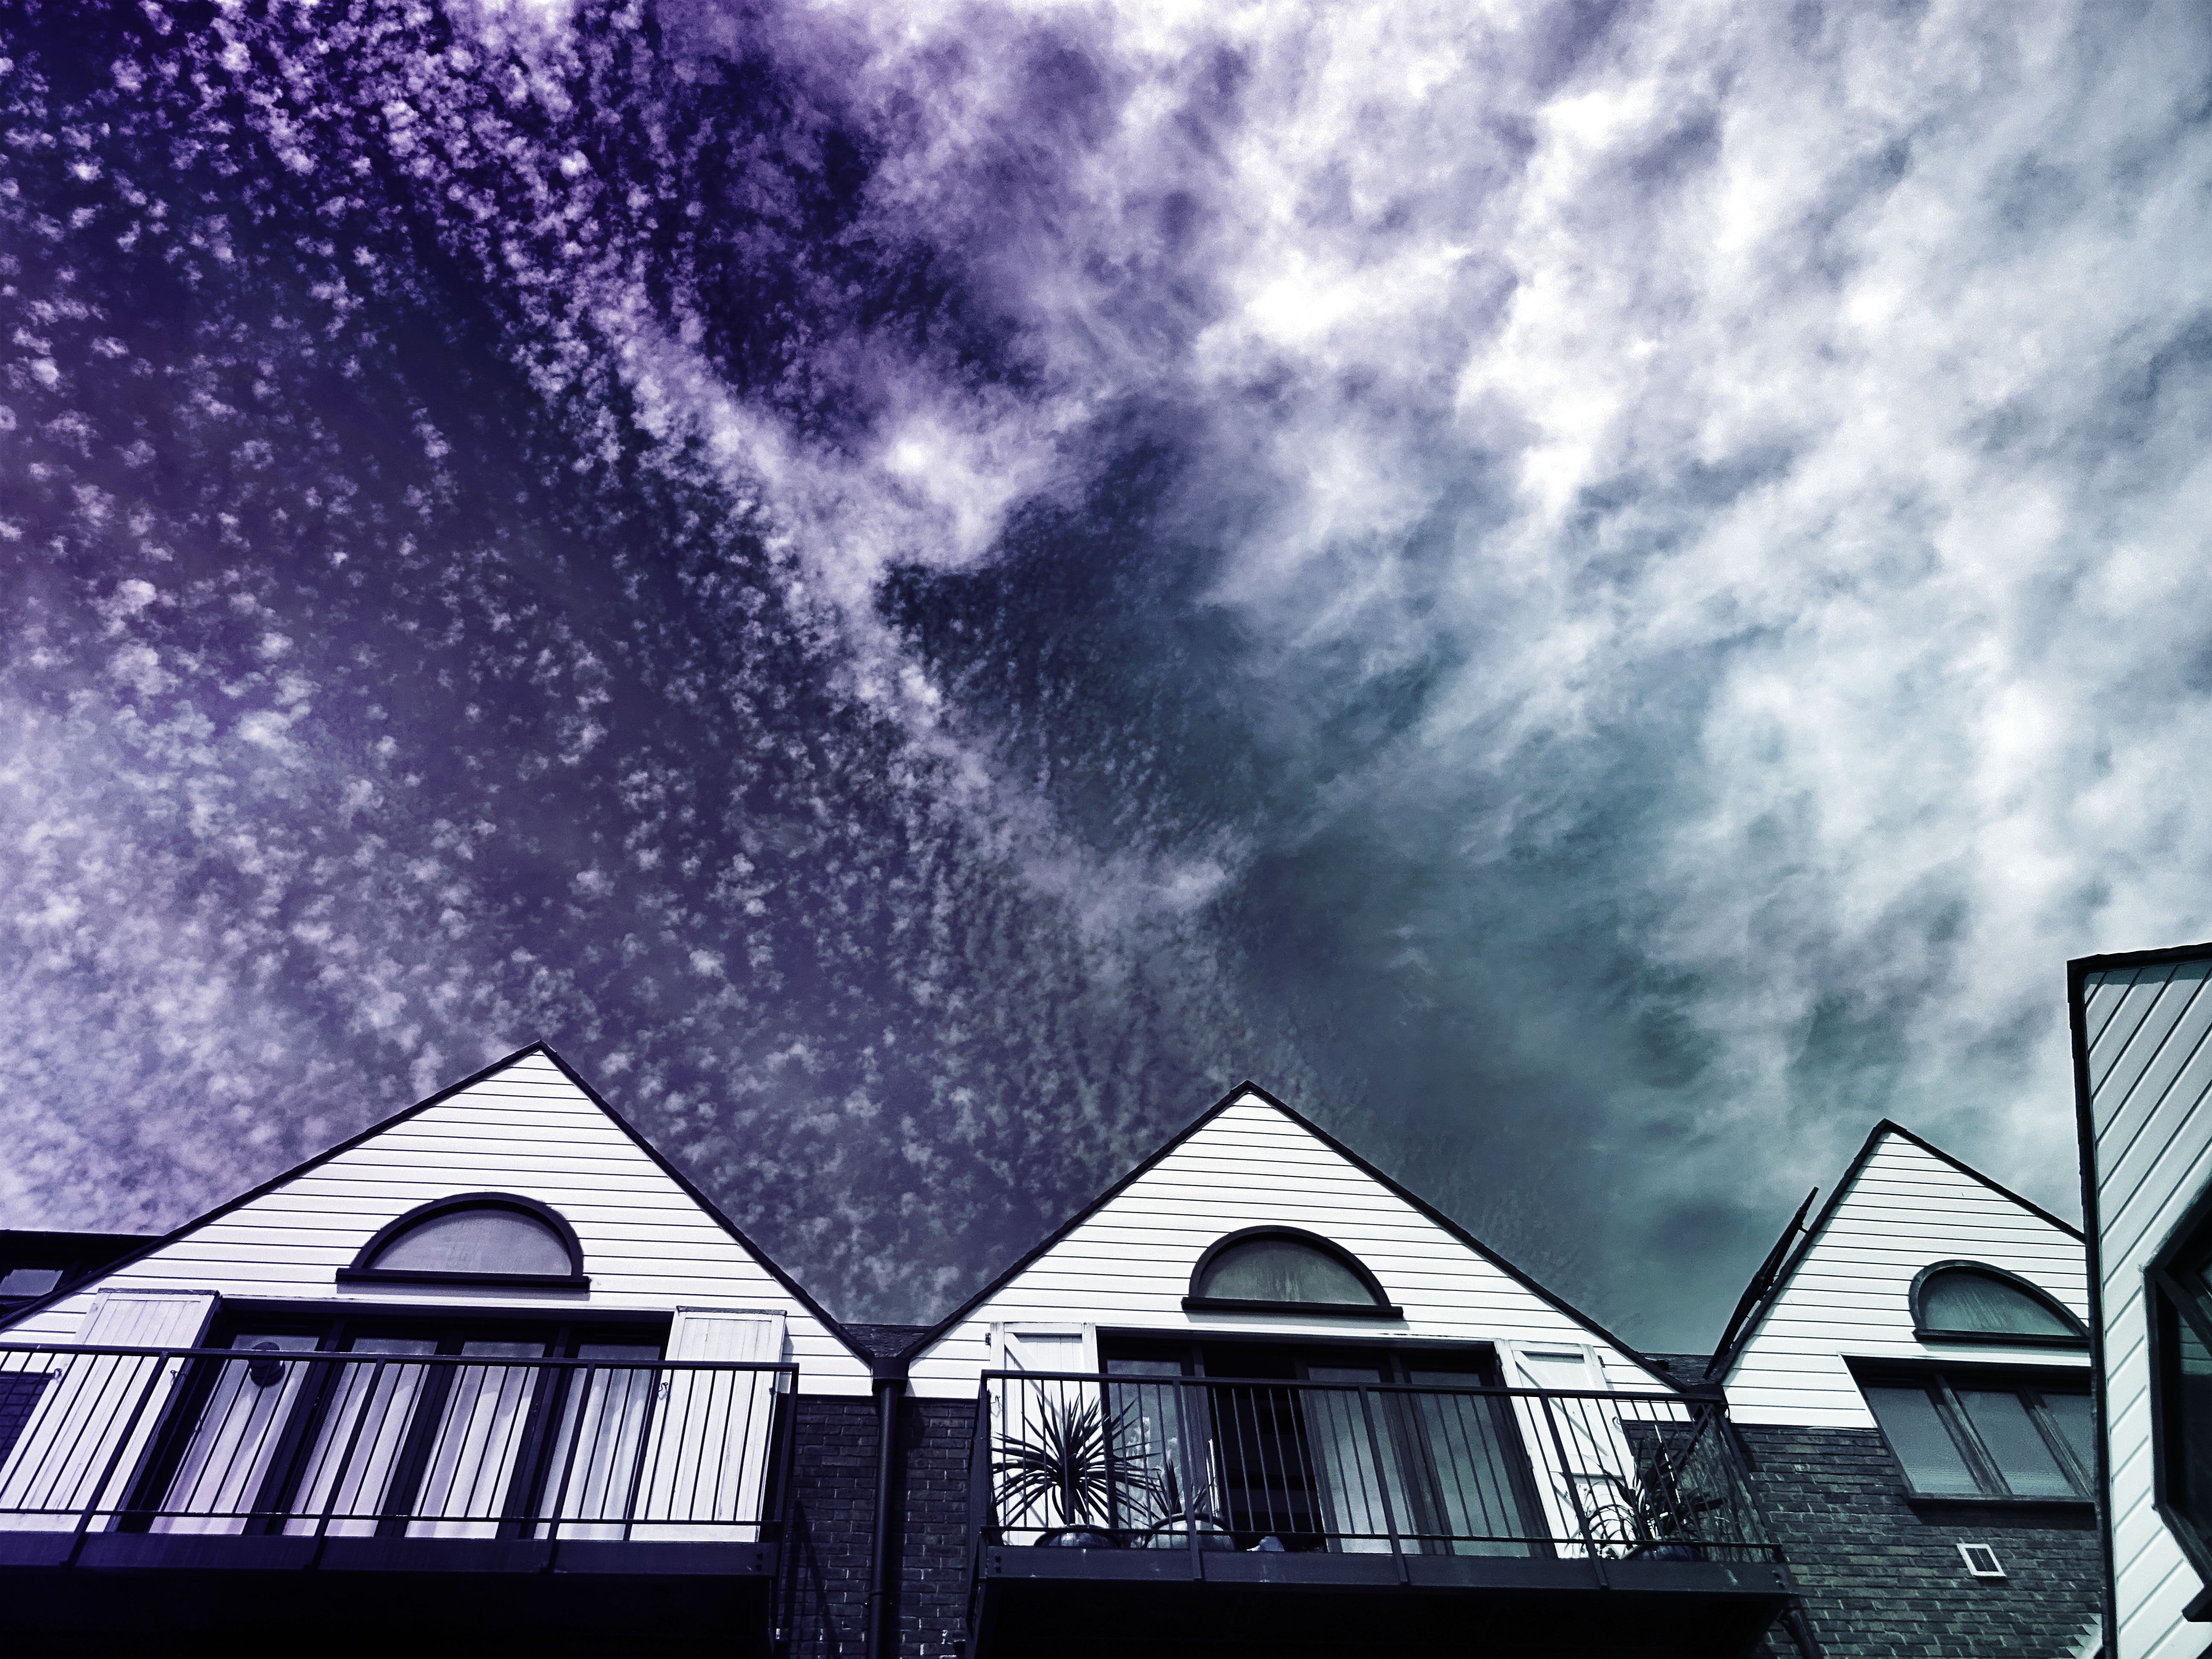
sky, cloud, blue, house, architecture, atmosphere, purple, daytime, home, roof, residential area, tree, building, meteorological phenomenon, mountain, sunlight, suburb, real estate, Tints and shades, stock photography, space, landscape, square, world, facade, Colorfulness, night, window, evening